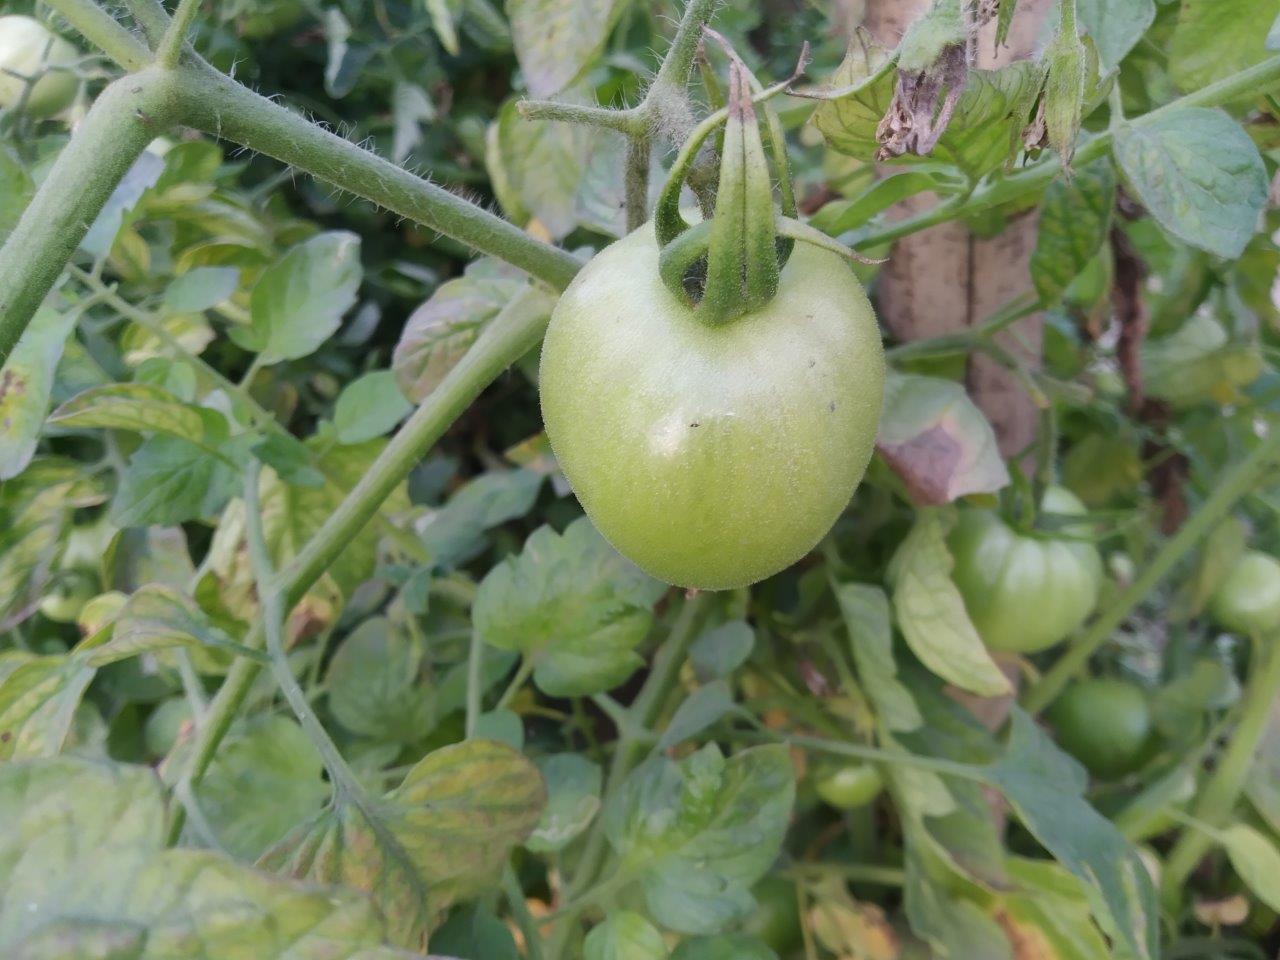
Maturity: Immature